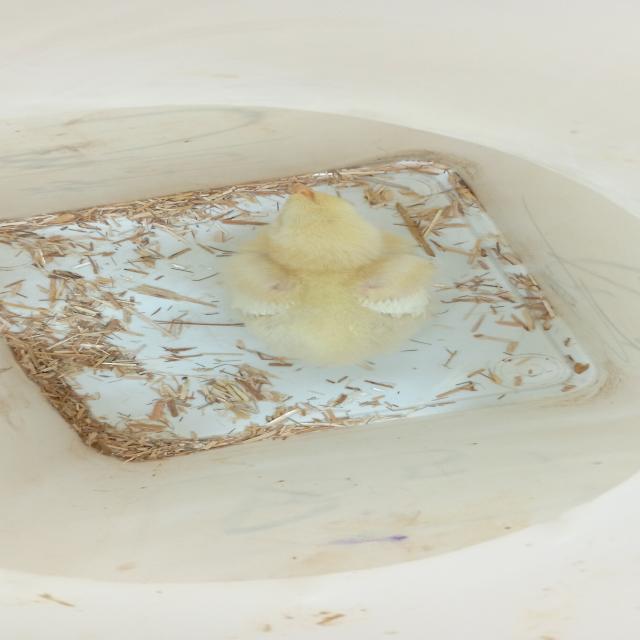
Weight: 197 g